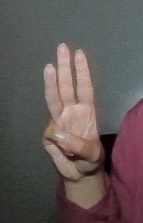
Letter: thaa